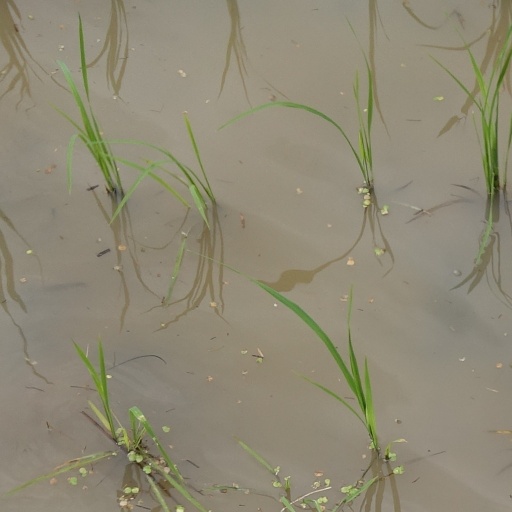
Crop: rice